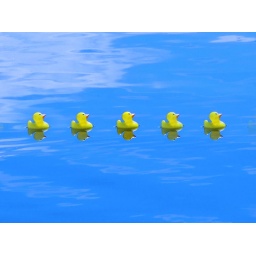
This was originally one duck photographed at a duck race on the river stour in Suffolk.